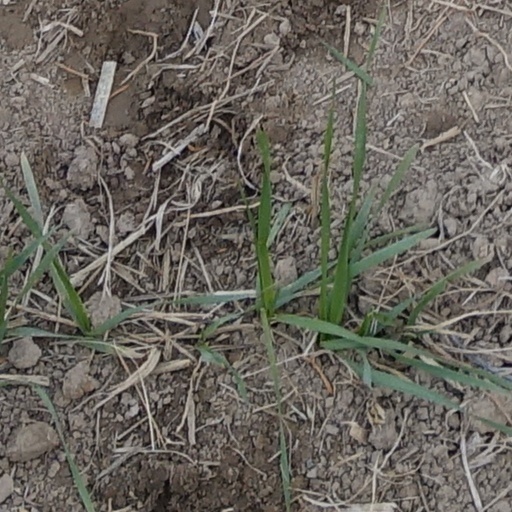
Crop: wheat